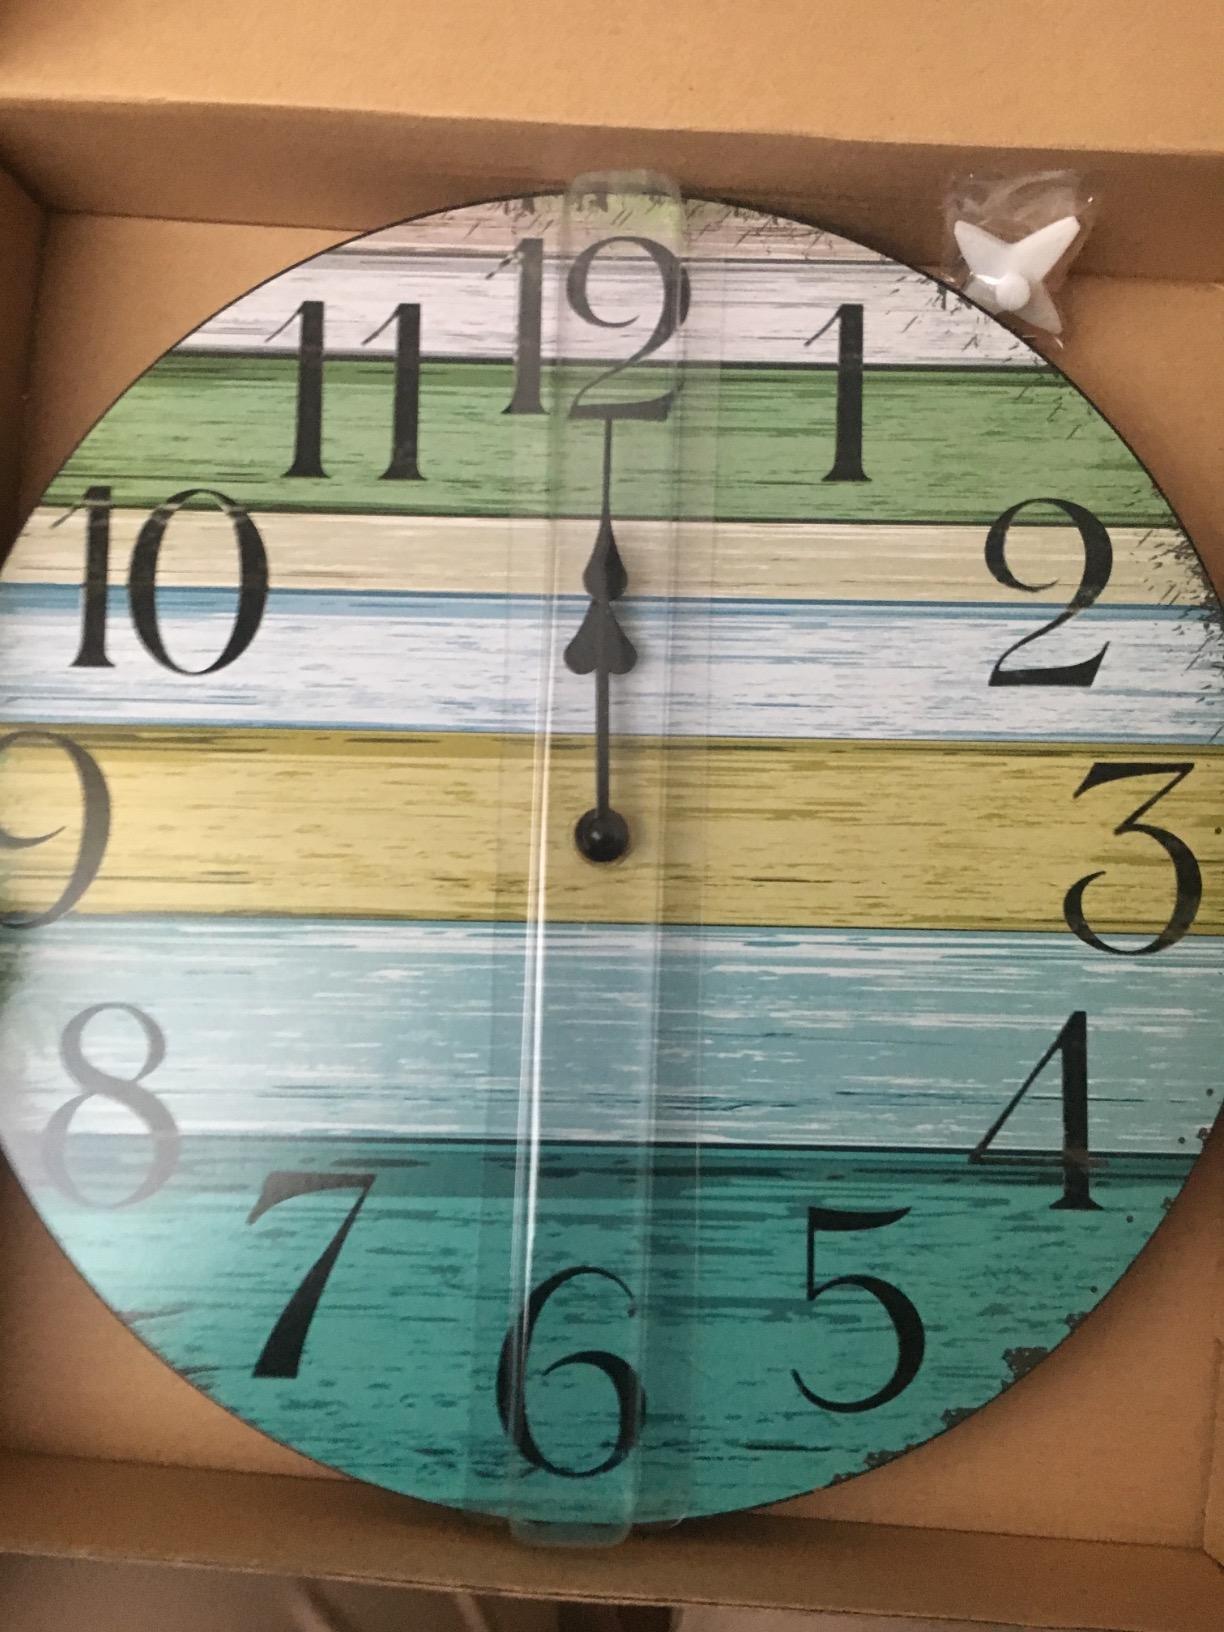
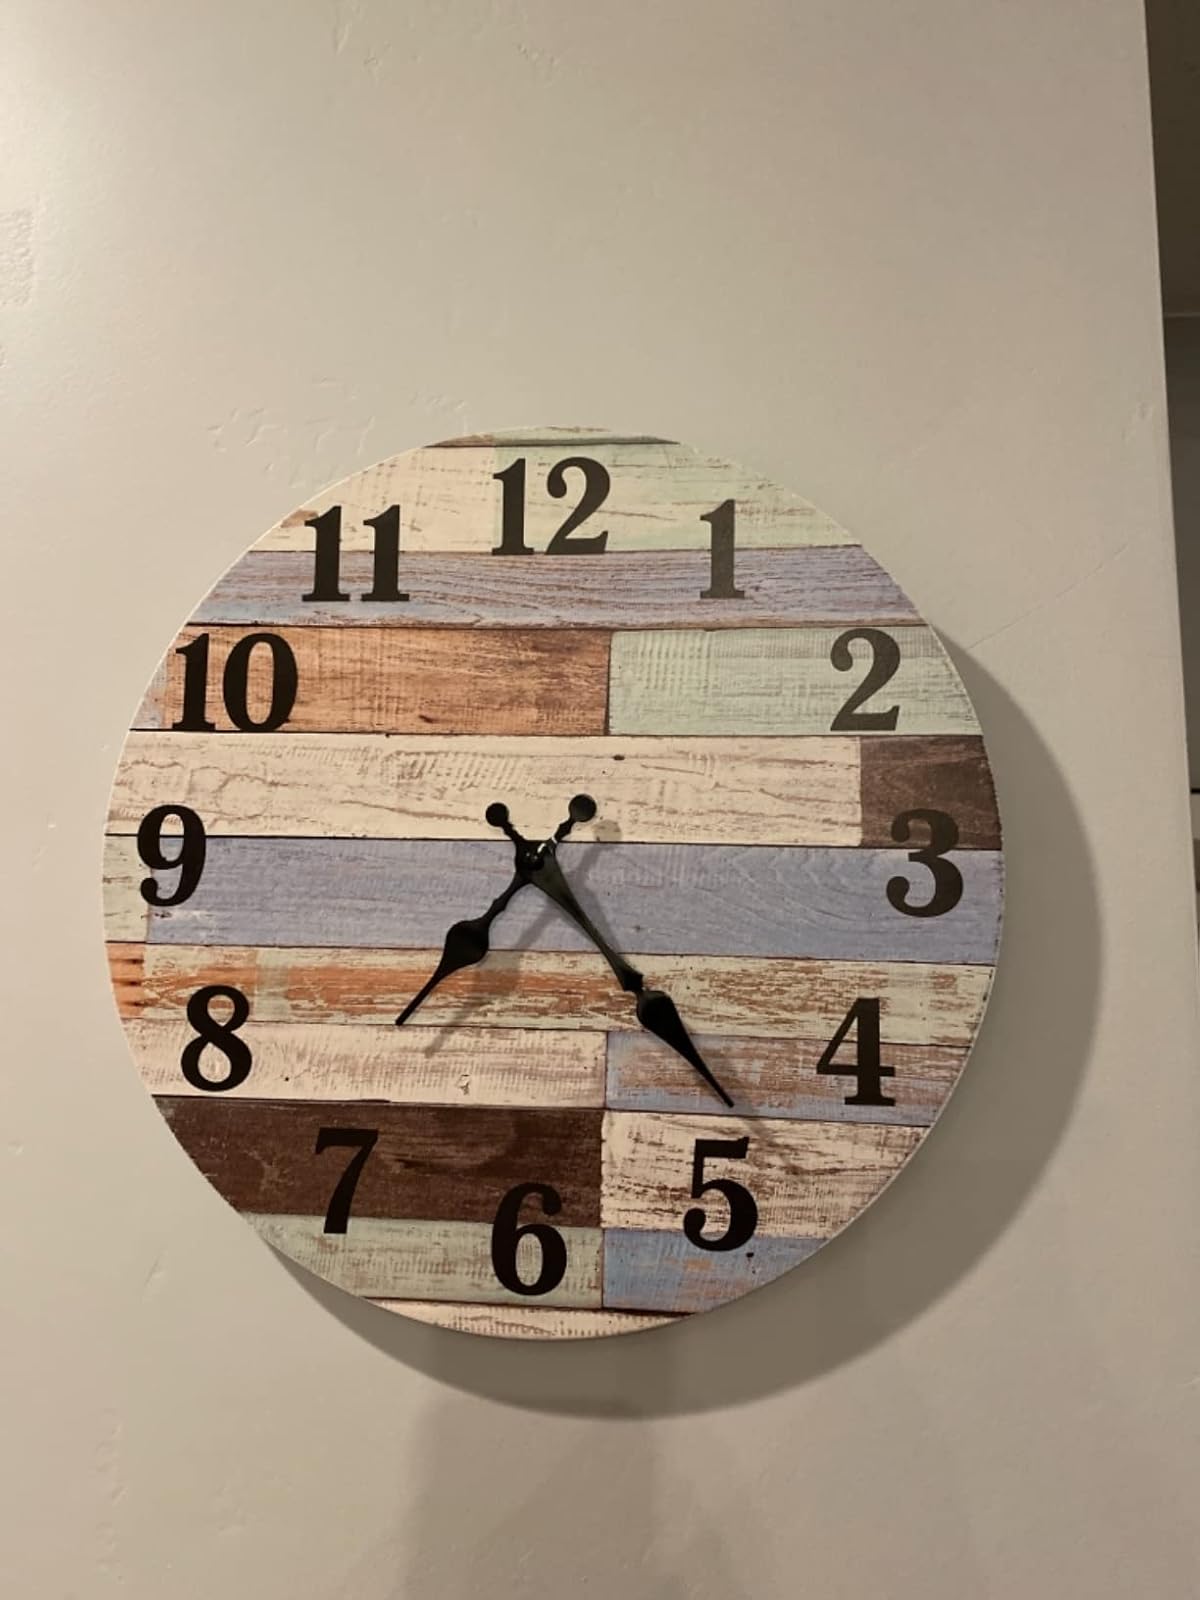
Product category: clock
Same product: no